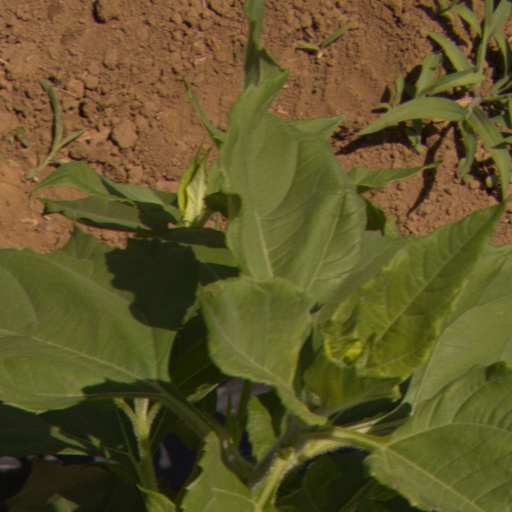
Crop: Jerusalem artichoke